Peter Carew (soldier)

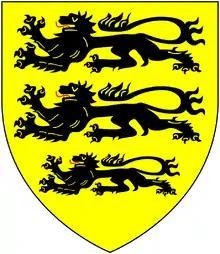
Arms of Carew: "Or, three lions passant in pale sable"

Sir Peter Carew (died 25 August 1580) was an English soldier who was slain at the Battle of Glenmalure in Ireland. He was a member of a prominent Devonshire gentry family. He is sometimes referred to as Sir Peter Carew the younger, to distinguish him from his first cousin (and immediate predecessor as head of the family) Sir Peter Carew (c.1514–1575) of Mohuns Ottery, Luppitt, Devon.